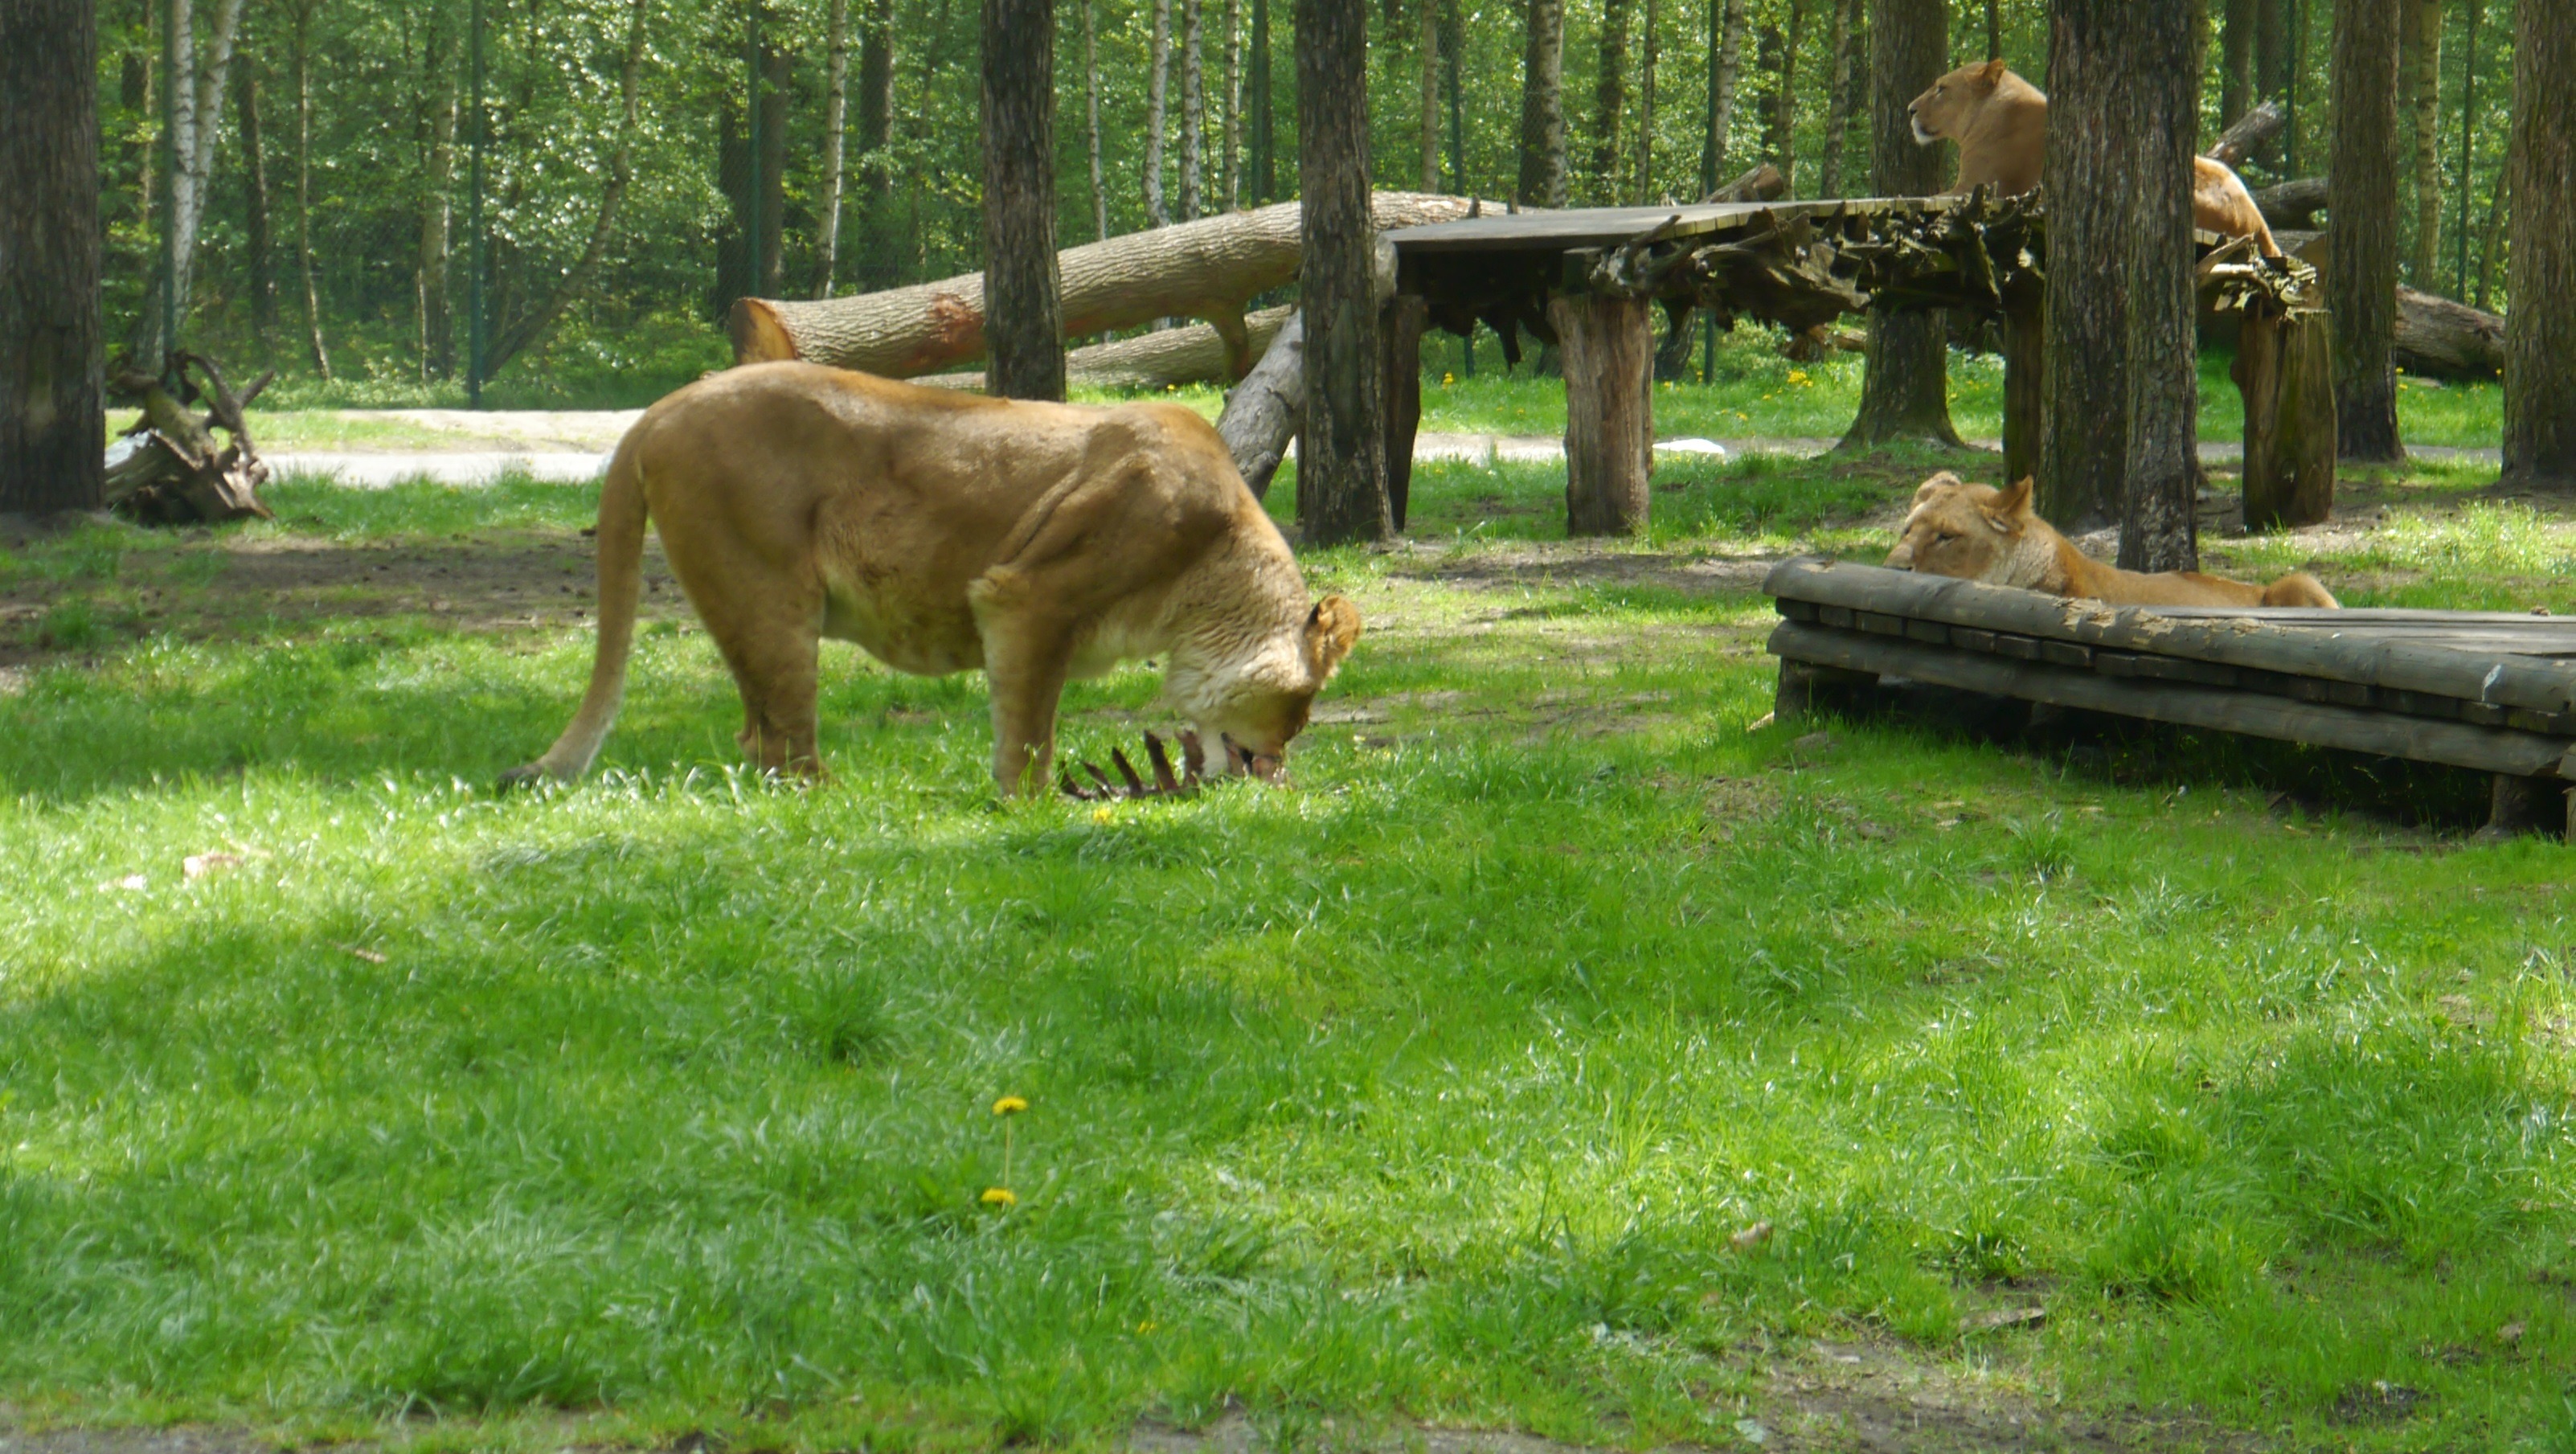
grass, lawn, pasture, grazing, africa, mammal, eat, lion, rip, serengeti, cattle like mammal